Mike Hill (British politician)

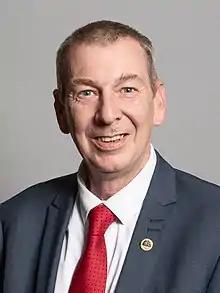

Michael Robert Hill (born 12 May 1963) is a former British Labour Party politician who served as Member of Parliament for Hartlepool from 2017 until his resignation in 2021.